Wrentham Developmental Center

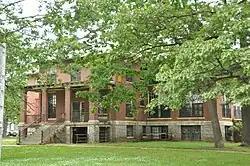
One of the housing wards at the school

The Wrentham Developmental Center, formerly Wrentham State School, is a historic state-run medical facility for the treatment of psychiatric and developmental disorders. It is located on a large campus at the junction of Emerald and North Streets in Wrentham, Massachusetts. The school was authorized by the state in 1906, and the first phase of the campus was developed between 1909 and 1917. The school opened in 1910. The school had a typical patient population of 1,200-1,300 during the 1920s. The name was changed in the 1990s. The school campus was added to the National Register of Historic Places in 1994.